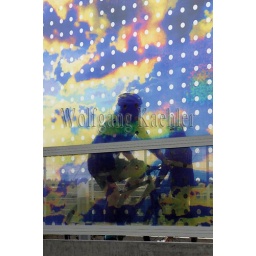
Usa, washington state, seattle, olympic sculpture park, seattle cloud cover, glass bridge by teresita fernandez, people